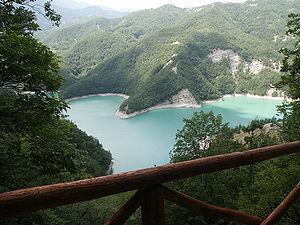
Le Bidente est un cours d'eau italien. Il naît dans l'Apennin toscan-romagnol en Italie. Son cours inférieur porte la dénomination alternative de Ronco.